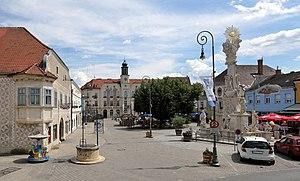
Neunkirchen est une commune autrichienne du district de Neunkirchen en Basse-Autriche.